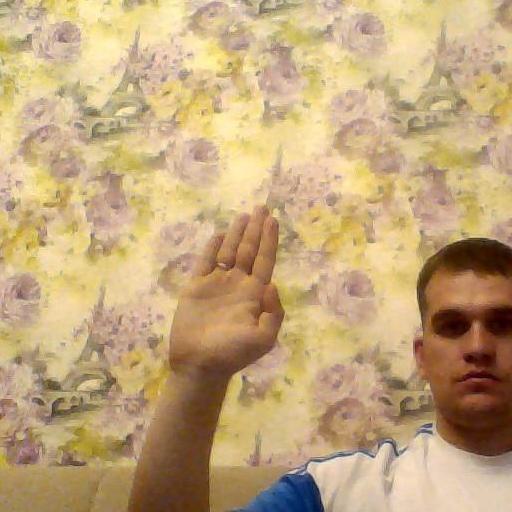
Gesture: stop